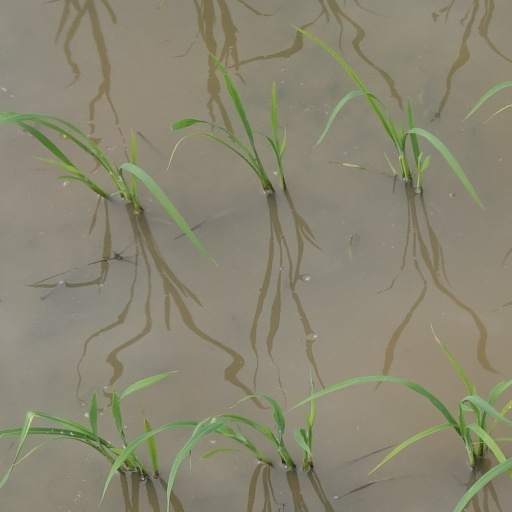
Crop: rice